Menheniot

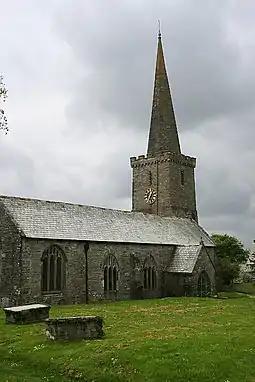
Menheniot parish church

Menheniot (pronounced Men-en-yut) is a civil parish and village in Cornwall, England, United Kingdom. The village is southeast of Liskeard. The meaning of the name is "sanctuary of Neot" (from "minihi" and "Neot").